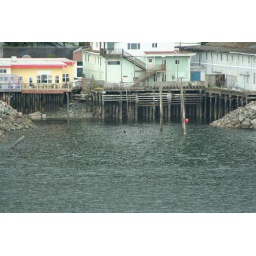
Eagle flying over the water Ketchikan AK